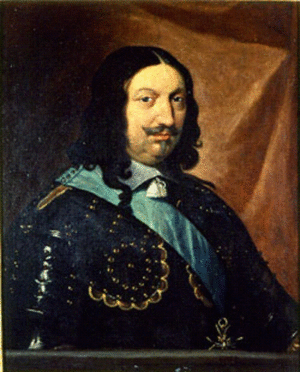
L'ordre de succession au trône de Monaco est l'ordre dans lequel sont appelés au trône de la principauté de Monaco les membres éligibles des branches subsistantes de la famille princière de Monaco — toutes issues d'Honoré II, héritier des seigneurs de Monaco, qui prit, le premier, à partir de 1612, le titre de « prince et seigneur » de Monaco —, et traite des droits éventuels de leurs représentants d'accéder au trône monégasque.